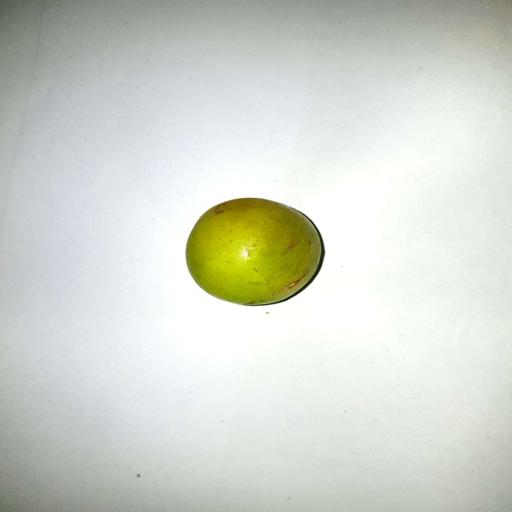
Label: healthy